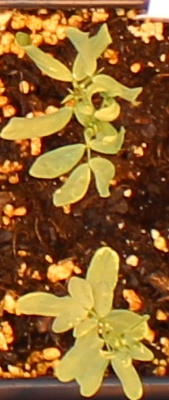
Label: Lentil